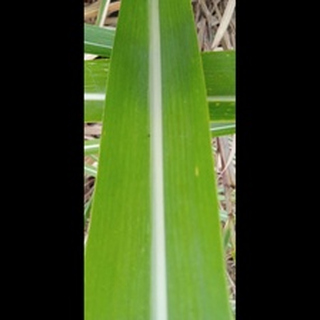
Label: healthy_sugarcane